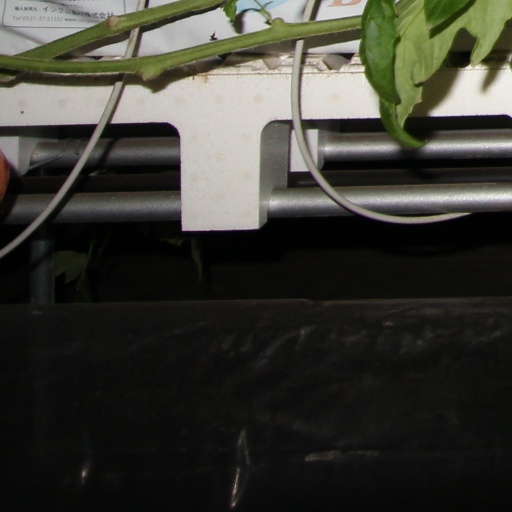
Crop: tomato